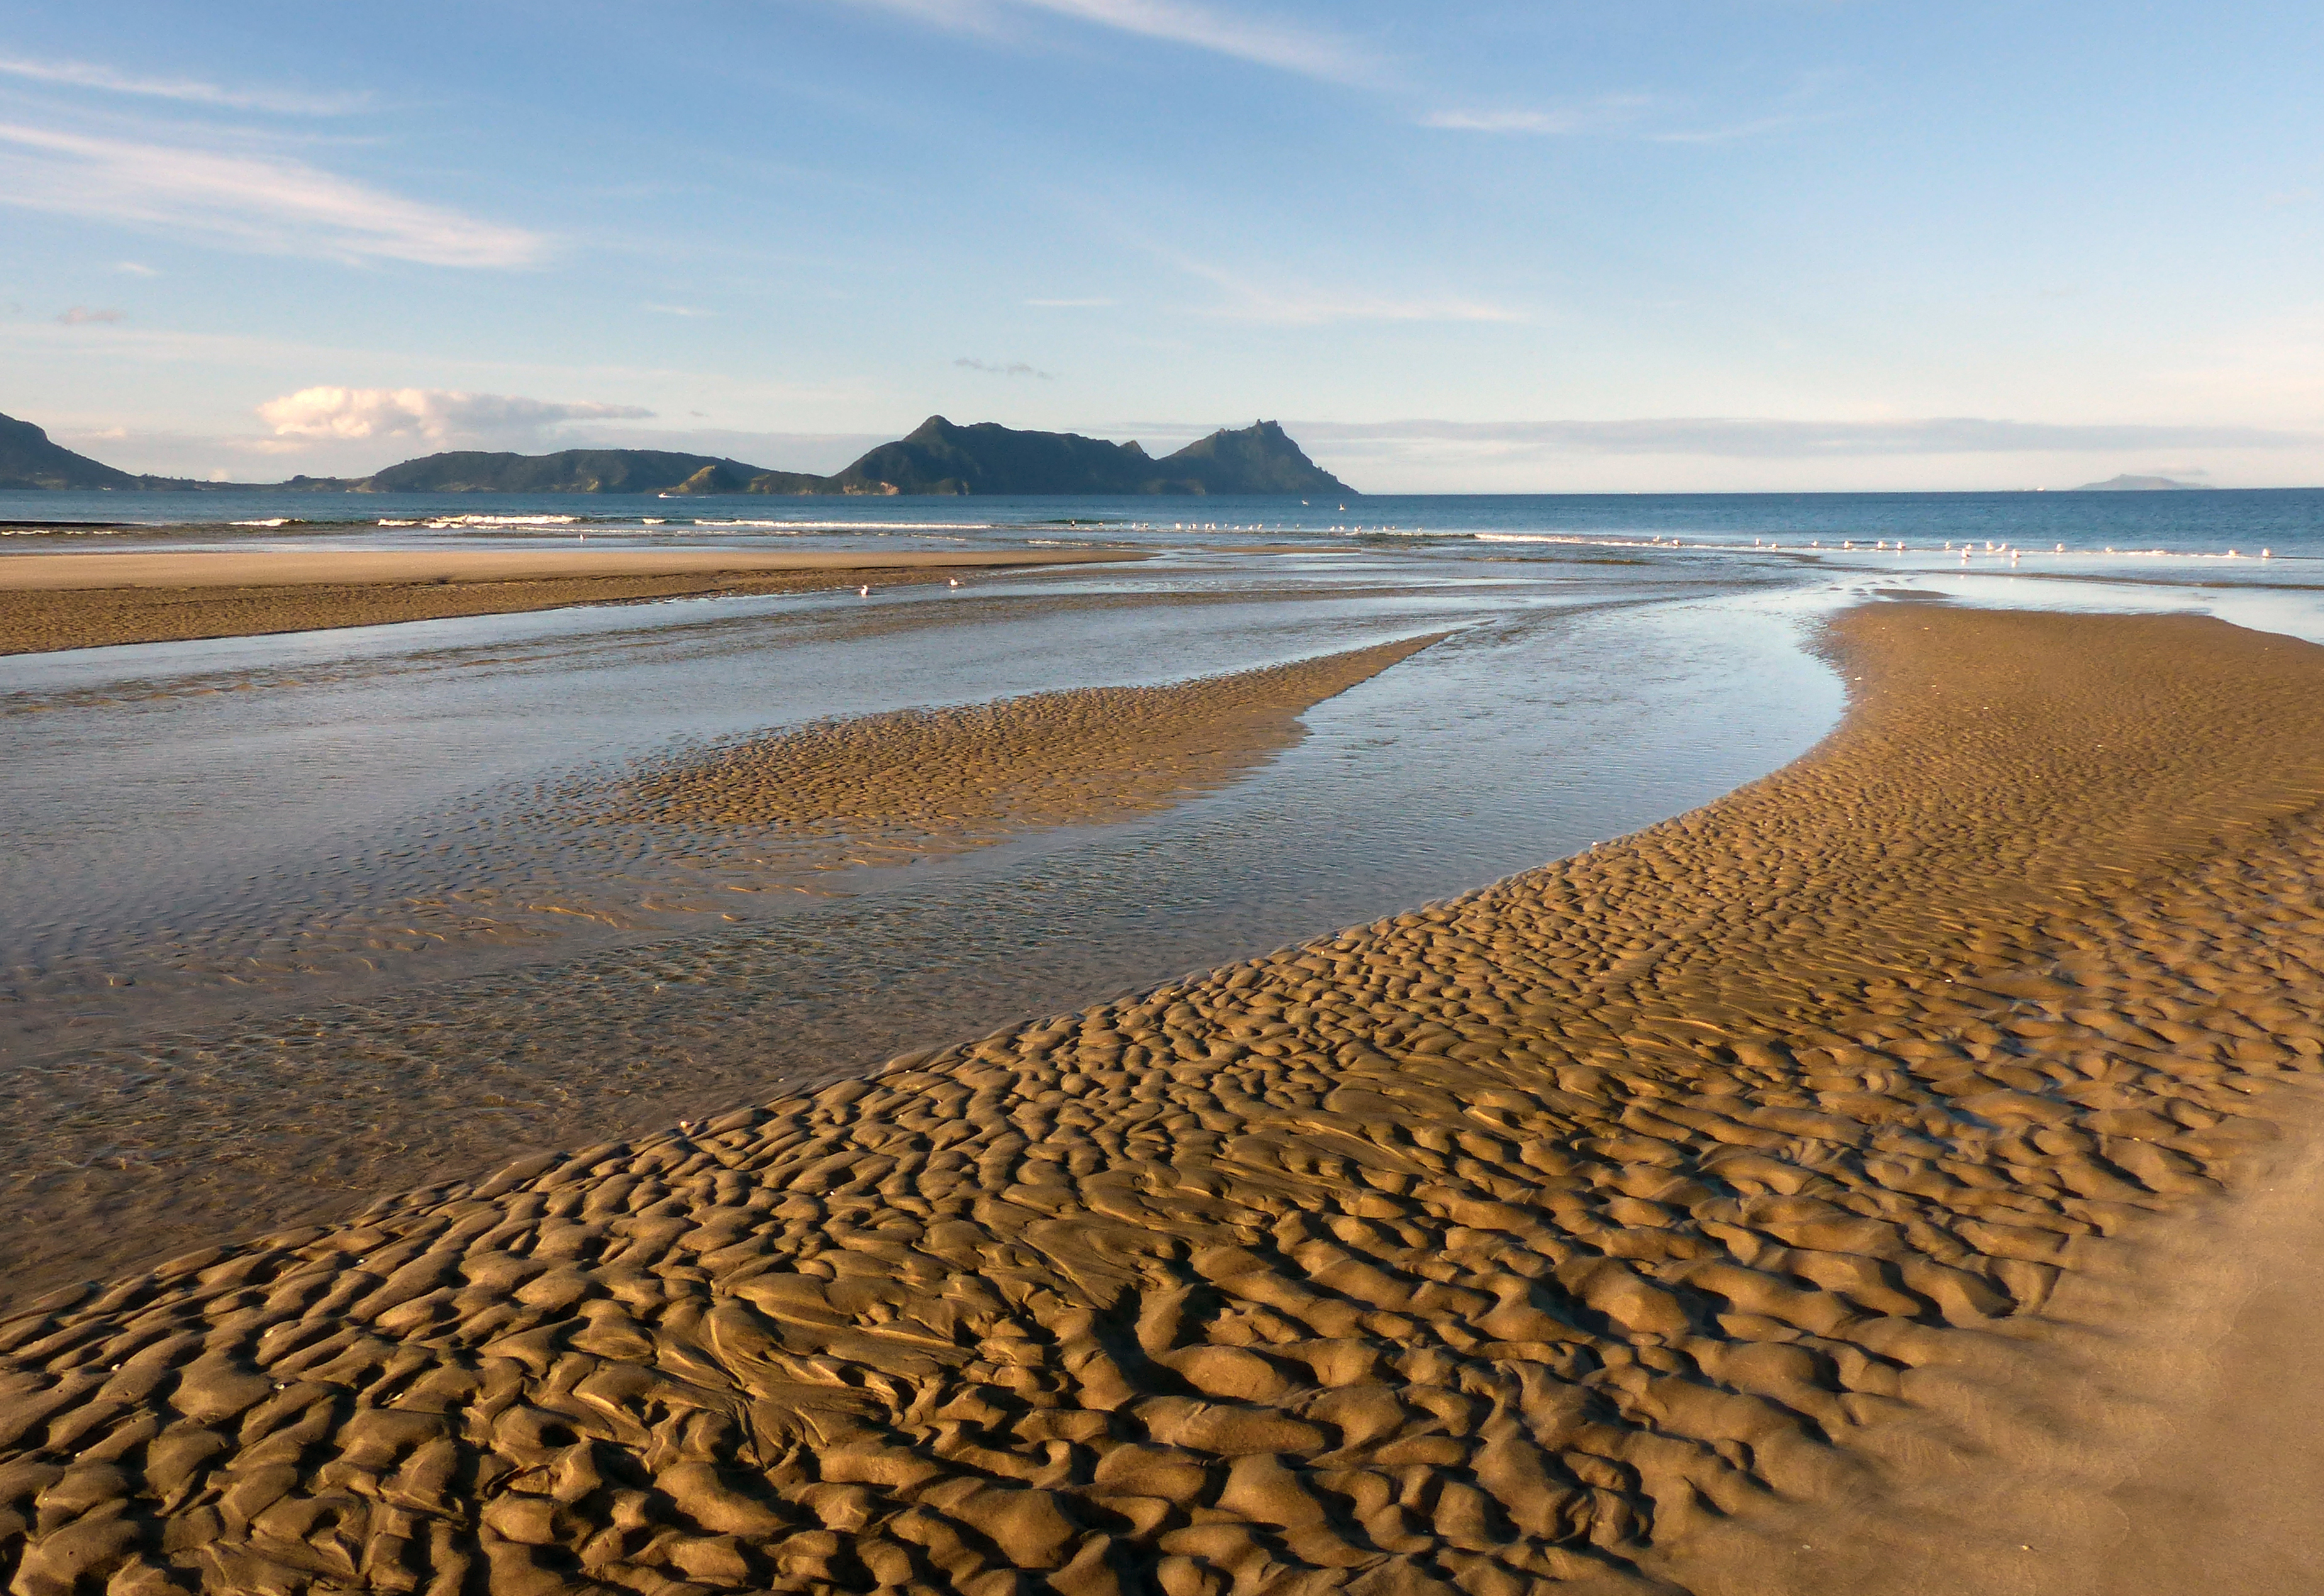
beach, landscape, sea, coast, sand, ocean, horizon, sunlight, morning, shore, wave, seascape, material, body of water, habitat, lumixfz200, bridgecamera, northlandnewzealand, whangarei, heads, marsdenpoint, ripplesinthesand, mudflat, natural environment, wind wave